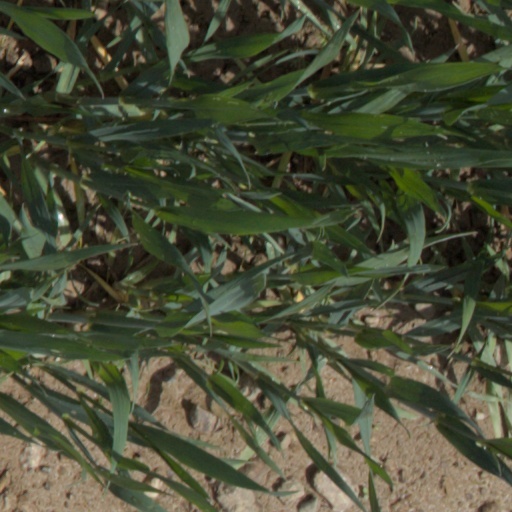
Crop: wheat